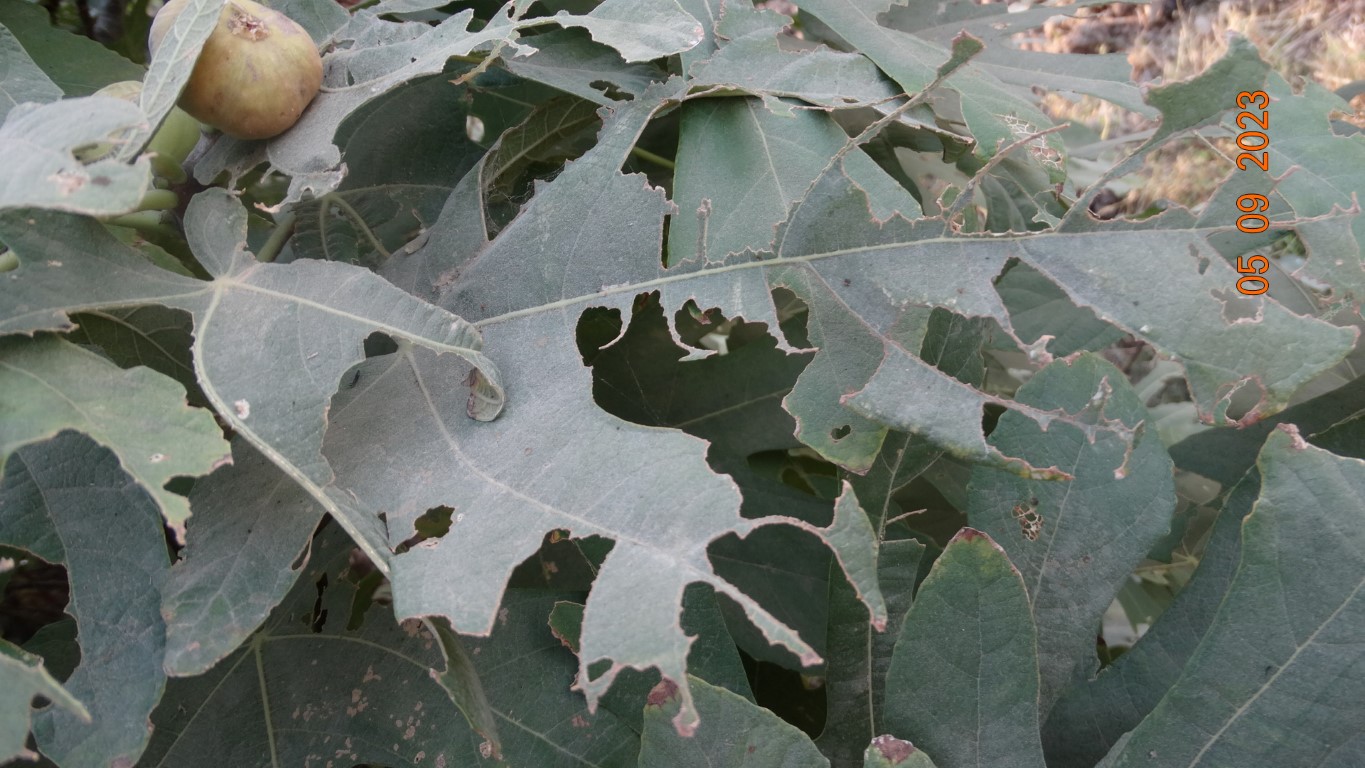
Label: infected